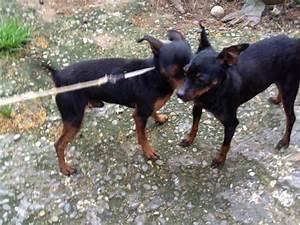
dog